University of Greifswald

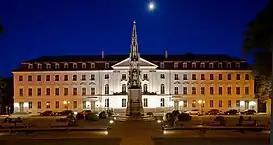
The "Hauptgebäude" (main building) was constructed between 1747 and 1750. Today it houses the rector's office and some parts of the university administration as well as a baroque assembly hall.

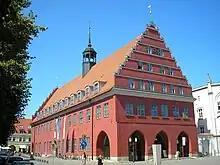
Greifswald's red town hall, the seat of the lord mayor, is situated in the historic city centre. As Greifswald is a small, coastal student town, the relationship between the university and the town has mostly been close. For instance, it was Heinrich Rubenow, then lord mayor of the city, who pushed for the establishment of a university in his town, and who became the university's first rector in the year 1456.

The University of Greifswald, formerly known as Ernst-Moritz-Arndt University of Greifswald, is a public research university located in Greifswald, Germany, in the state of Mecklenburg-Western Pomerania.